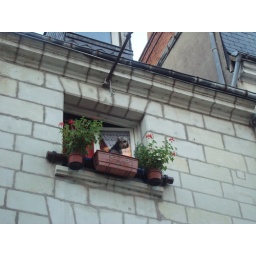
French dog in a window in Tours.